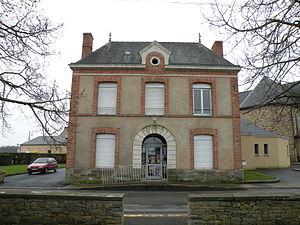
Ancienne mairie de La Dominelais
La Dominelais est une commune française située dans le département d’Ille-et-Vilaine en Région Bretagne.